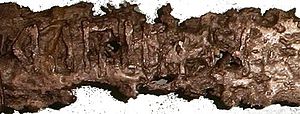
Sæbøsværdet / Inskription
Rester af inskriptionen på Bergen Museum.
Sæbøsværdet er et vikingesværd fra begyndelsen af 800-tallet, som blev fundet i en gravhøj i Sæbø, Vikøyri, i området Sogn i det vestlige Norge. i 1825. Det er i dag opbevaret på Bergens Museum i Bergen.